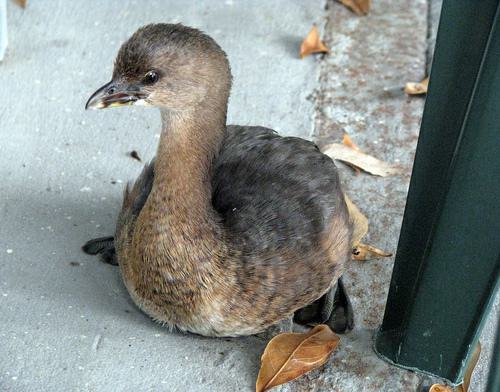
A photo of a pied billed grebe